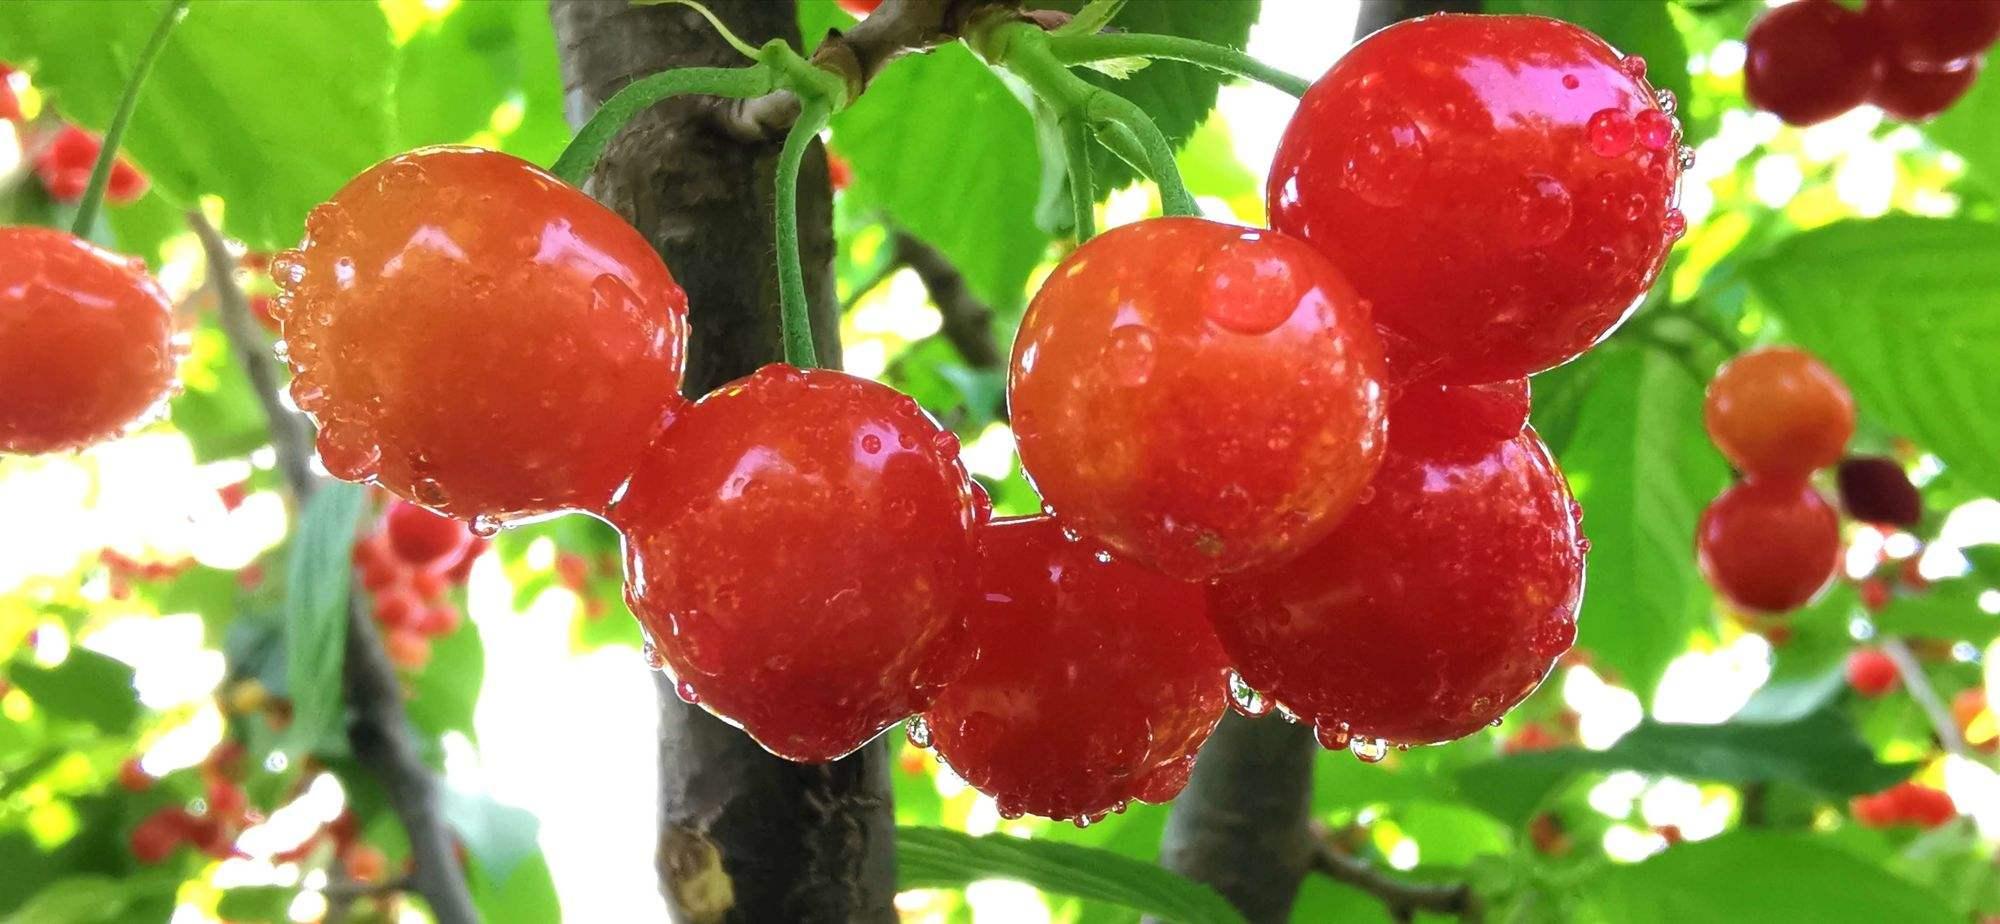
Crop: cherry
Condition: healthy